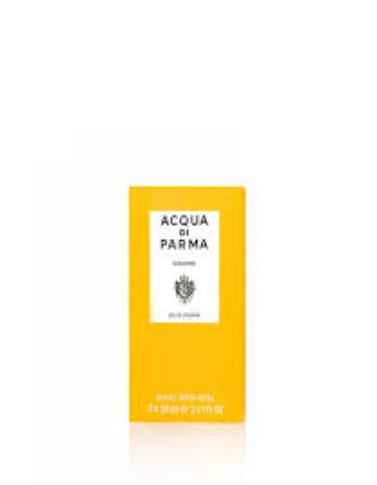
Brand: ACQUA DI PARMA
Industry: Necessities